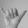
ASL letter: Y